Video game monetization

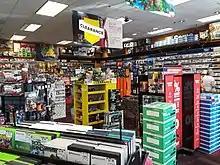
GameStop, a brick and mortar game retailer

Retail purchase is the traditional method by which games are sold from brick and mortar stores or online retailers. Customers pay for a physical copy of the game and any other game related peripheral devices required for play in-store. Retail purchasing has previously made up the bulk of game-related transactions, but it has been on the decline since the 2010s due to the rise of digital distribution and mobile gaming. However, the importance of brick and mortar game stores as a place for gamers to gather and show their passion still remains. Furthermore, some retail purchases may come with collectible boxes and possible in-game items to attract customers over digital download. The retail market also incorporates the second-hand market, the trading-in and resale of used games, such as through GameStop.